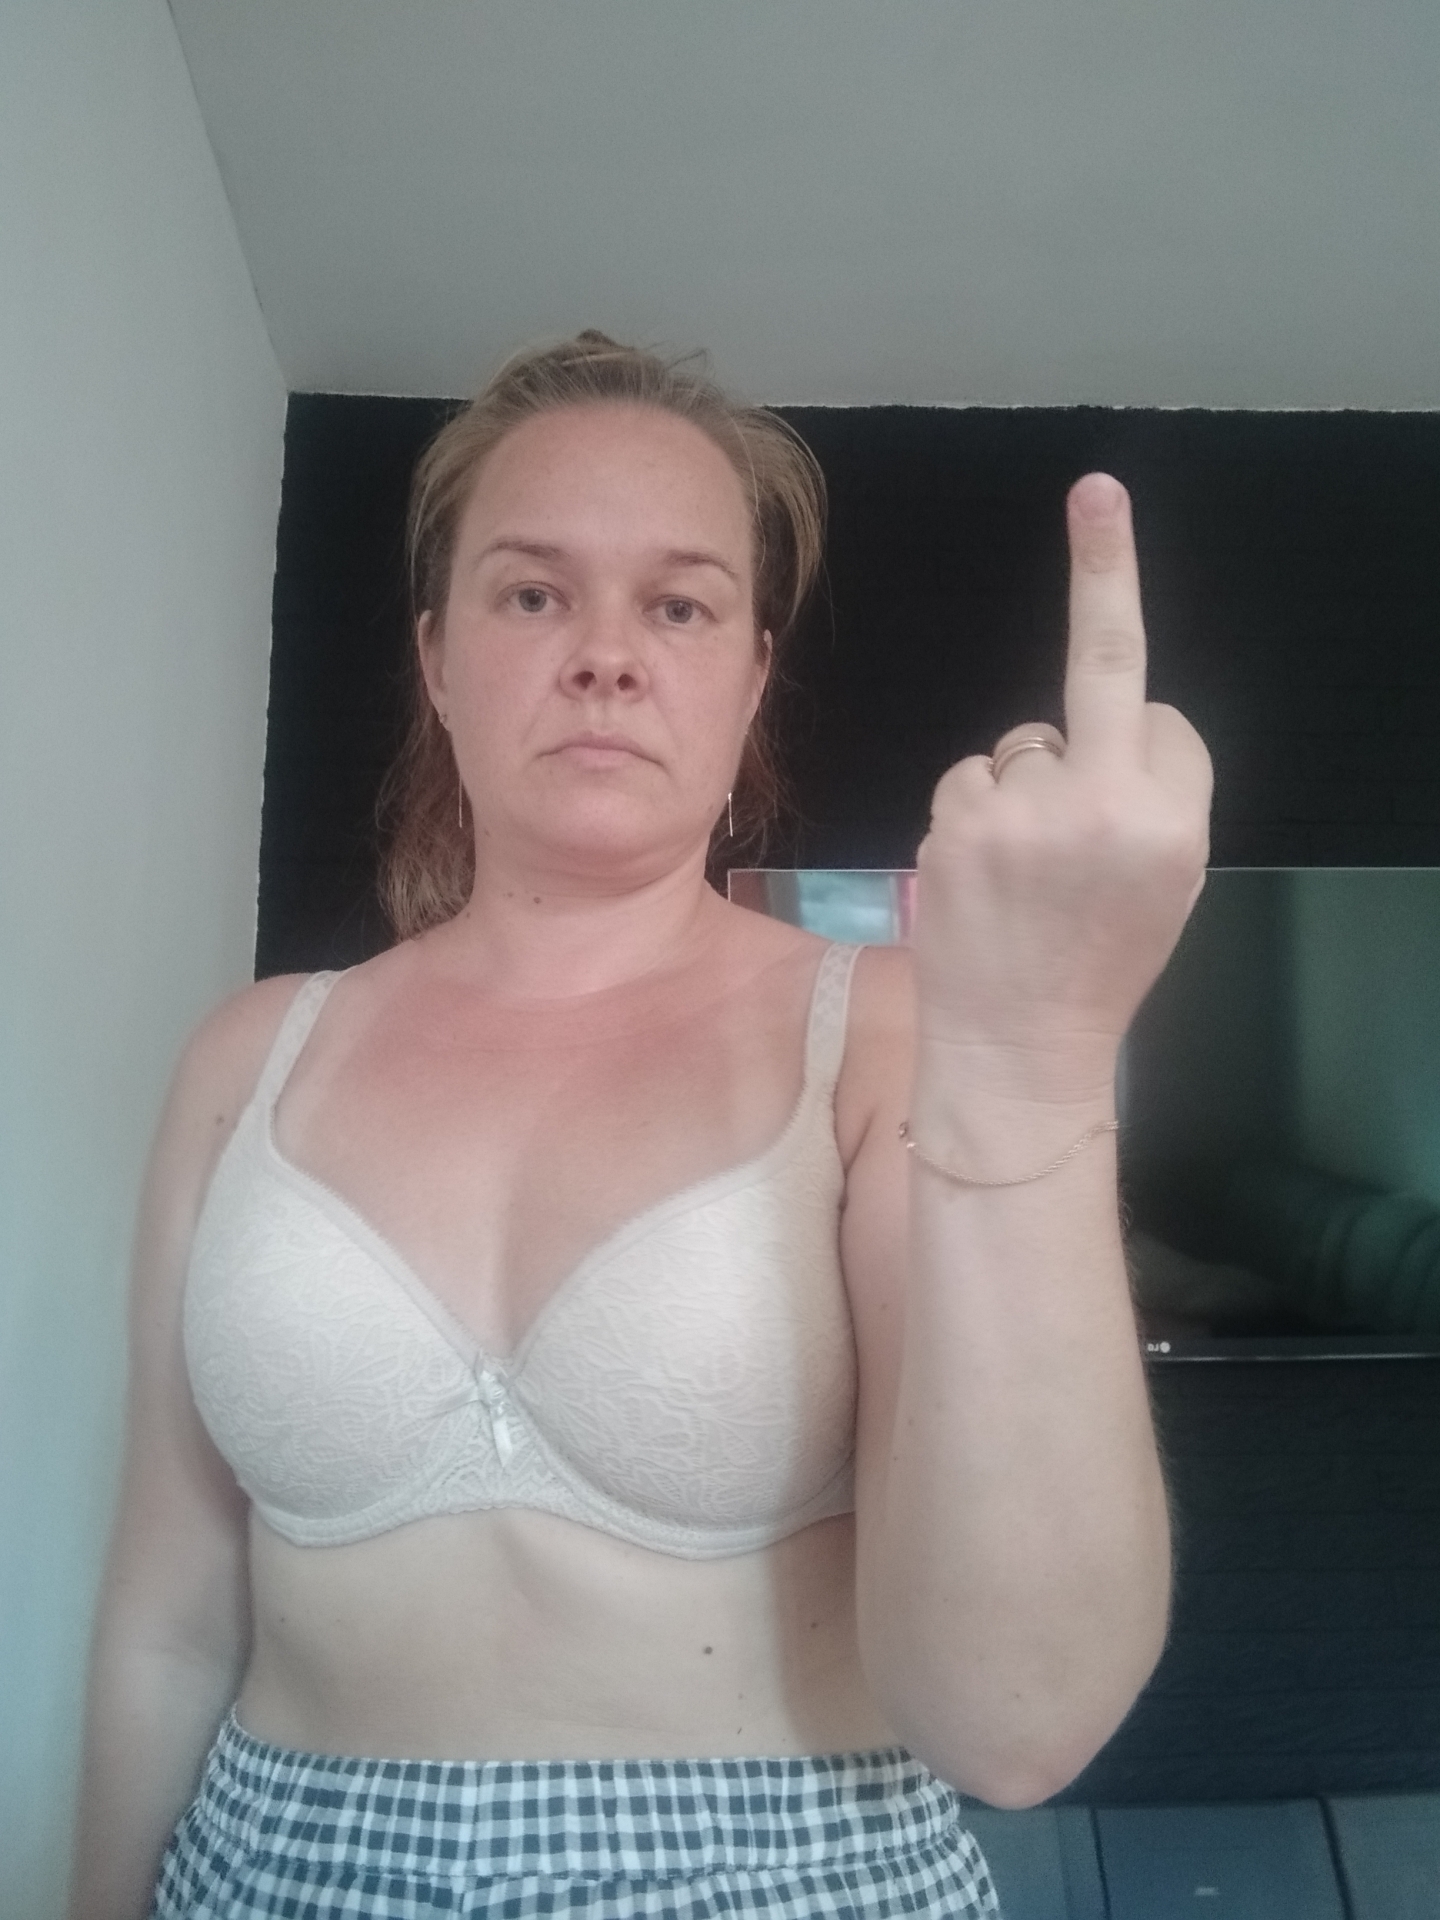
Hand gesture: middle_finger